Zhang Yang (general)

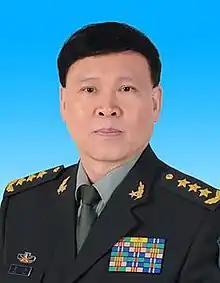
Zhang Yang

Zhang Yang (August 1951 – November 23, 2017) was a general in the Chinese People's Liberation Army (PLA) who served as Director of the Political Work Department. He was previously political commissar of the Guangzhou Military Region. He committed suicide in November 2017 when under disciplinary investigation.